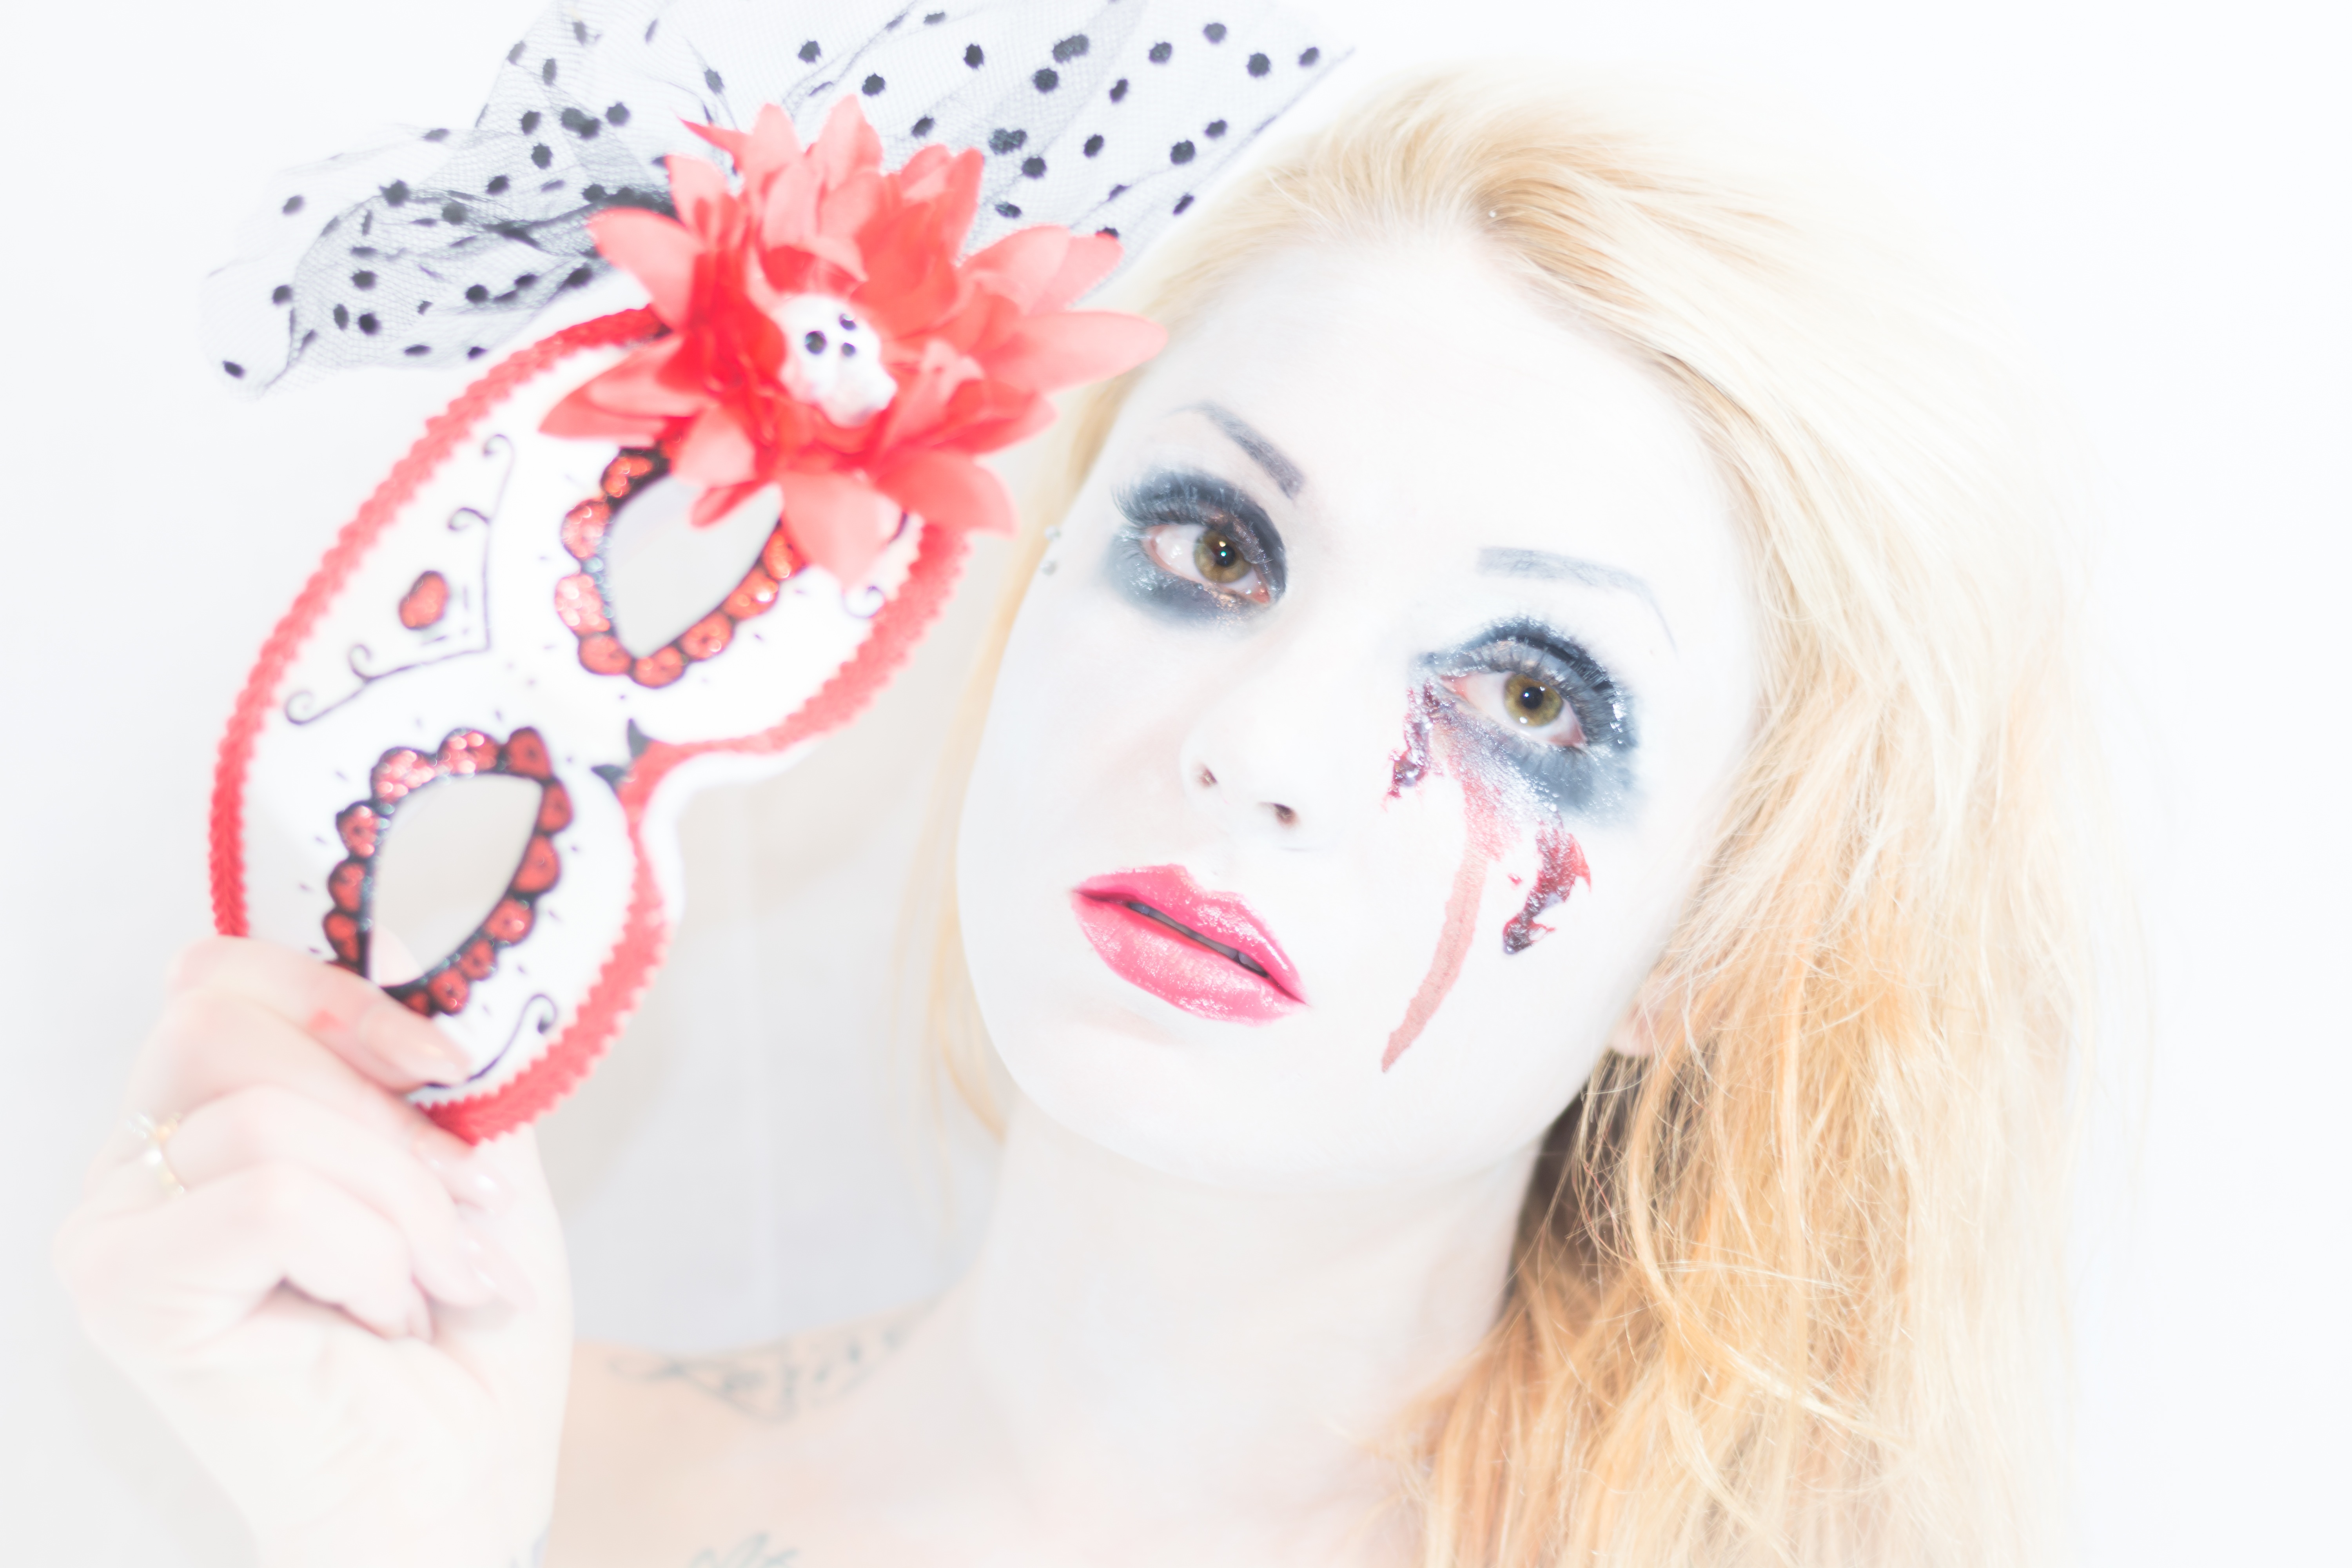
woman, pink, lip, face, nose, illustration, head, beauty, organ